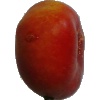
Label: Nectarine Flat 1